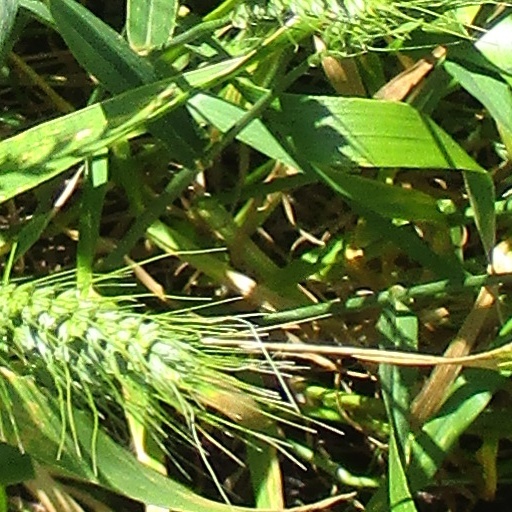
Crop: wheat